Spiritwood, North Dakota

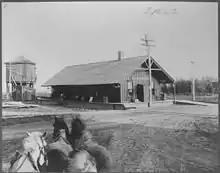
Spiritwood in 1925

Spiritwood is a census-designated place (CDP) in eastern Stutsman County, North Dakota, United States. An unincorporated community, it was designated as part of the U.S. Census Bureau's Participant Statistical Areas Program on March 31, 2010. It was not counted separately during the 2000 census, but was included in the 2010 census, where a population of 18 was reported.